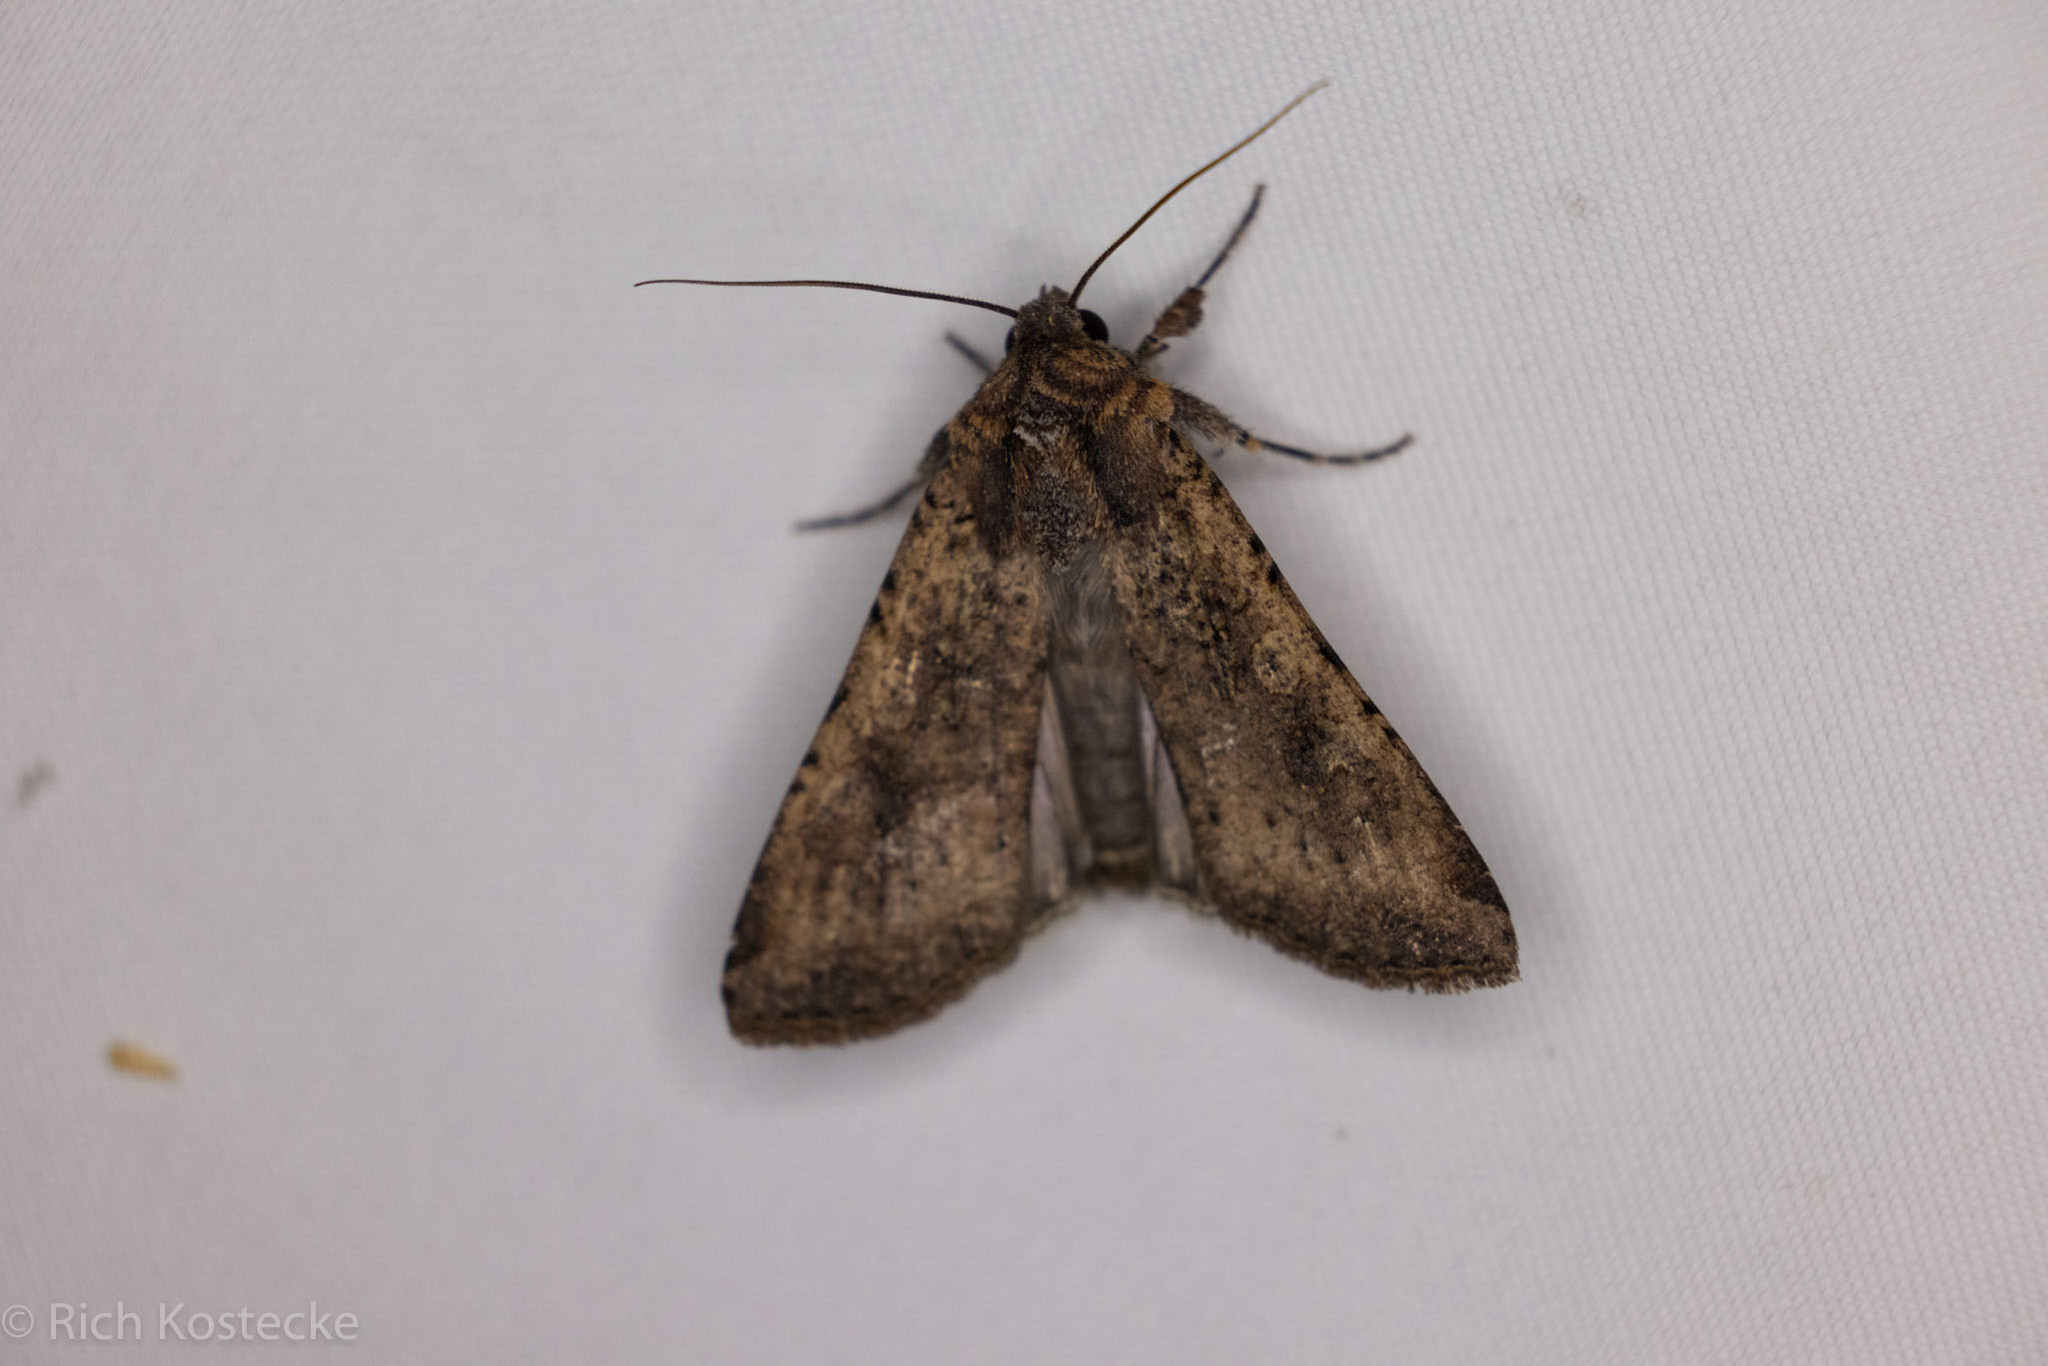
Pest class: cutworms